Pampa de Achala

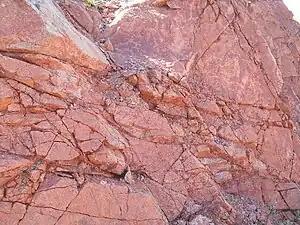
Fractured rocks at Achala, near to 'La Pampilla'

The geological evolution of the Pampa de Achala cannot be isolated from the evolution of Sierras de Córdoba and Sierras de San Luis. The geological history of these, dating back 15 million years, with the formation of a sedimentary basin which was then subjected to enormous strain as a result of horizontal pressure.